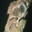
Label: shrew